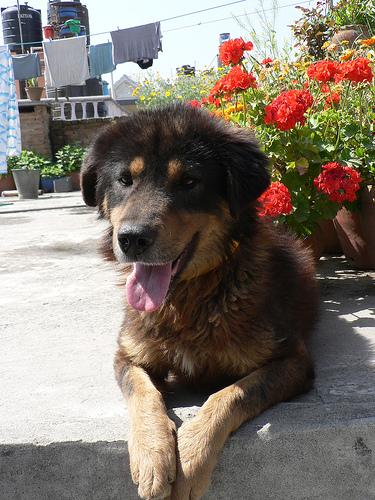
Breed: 205-n000030-Tibetan_mastiff